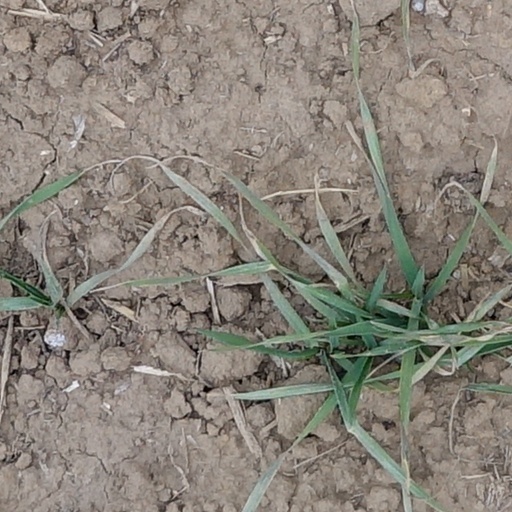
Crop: wheat